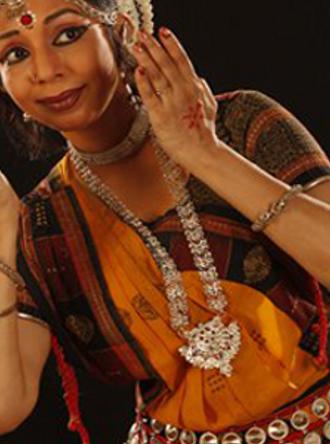
Dance form: odissi